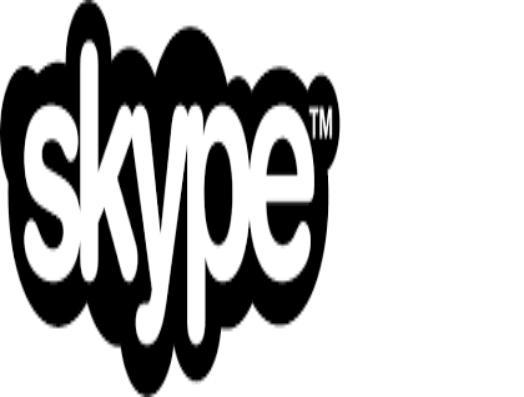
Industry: Others